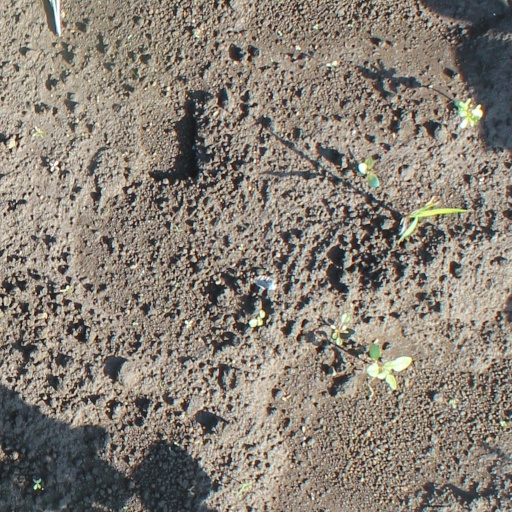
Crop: soybean